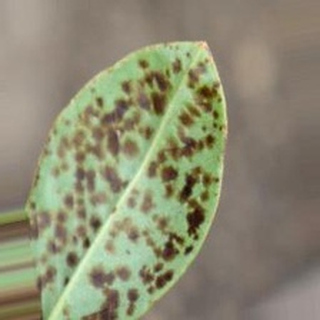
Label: groundnut_rust